Abdur Rab Nishtar

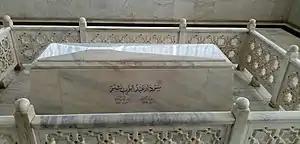

Abdur Rab Nishtar died of a heart attack on 14 February 1958 in Karachi. He had been suffering from heart disease and high blood pressure since 1953. Nishtar Medical College, Nishtar Hospital in the city of Multan and Nishtar Hall Peshawar are named in his honor. Nishtar Park and Nishtar Road in Karachi are named after him. He was buried at Mazar-e-Quaid near the Tomb of Muhammad Ali Jinnah, the founding father of Pakistan to acknowledge his services in the cause of Pakistan.